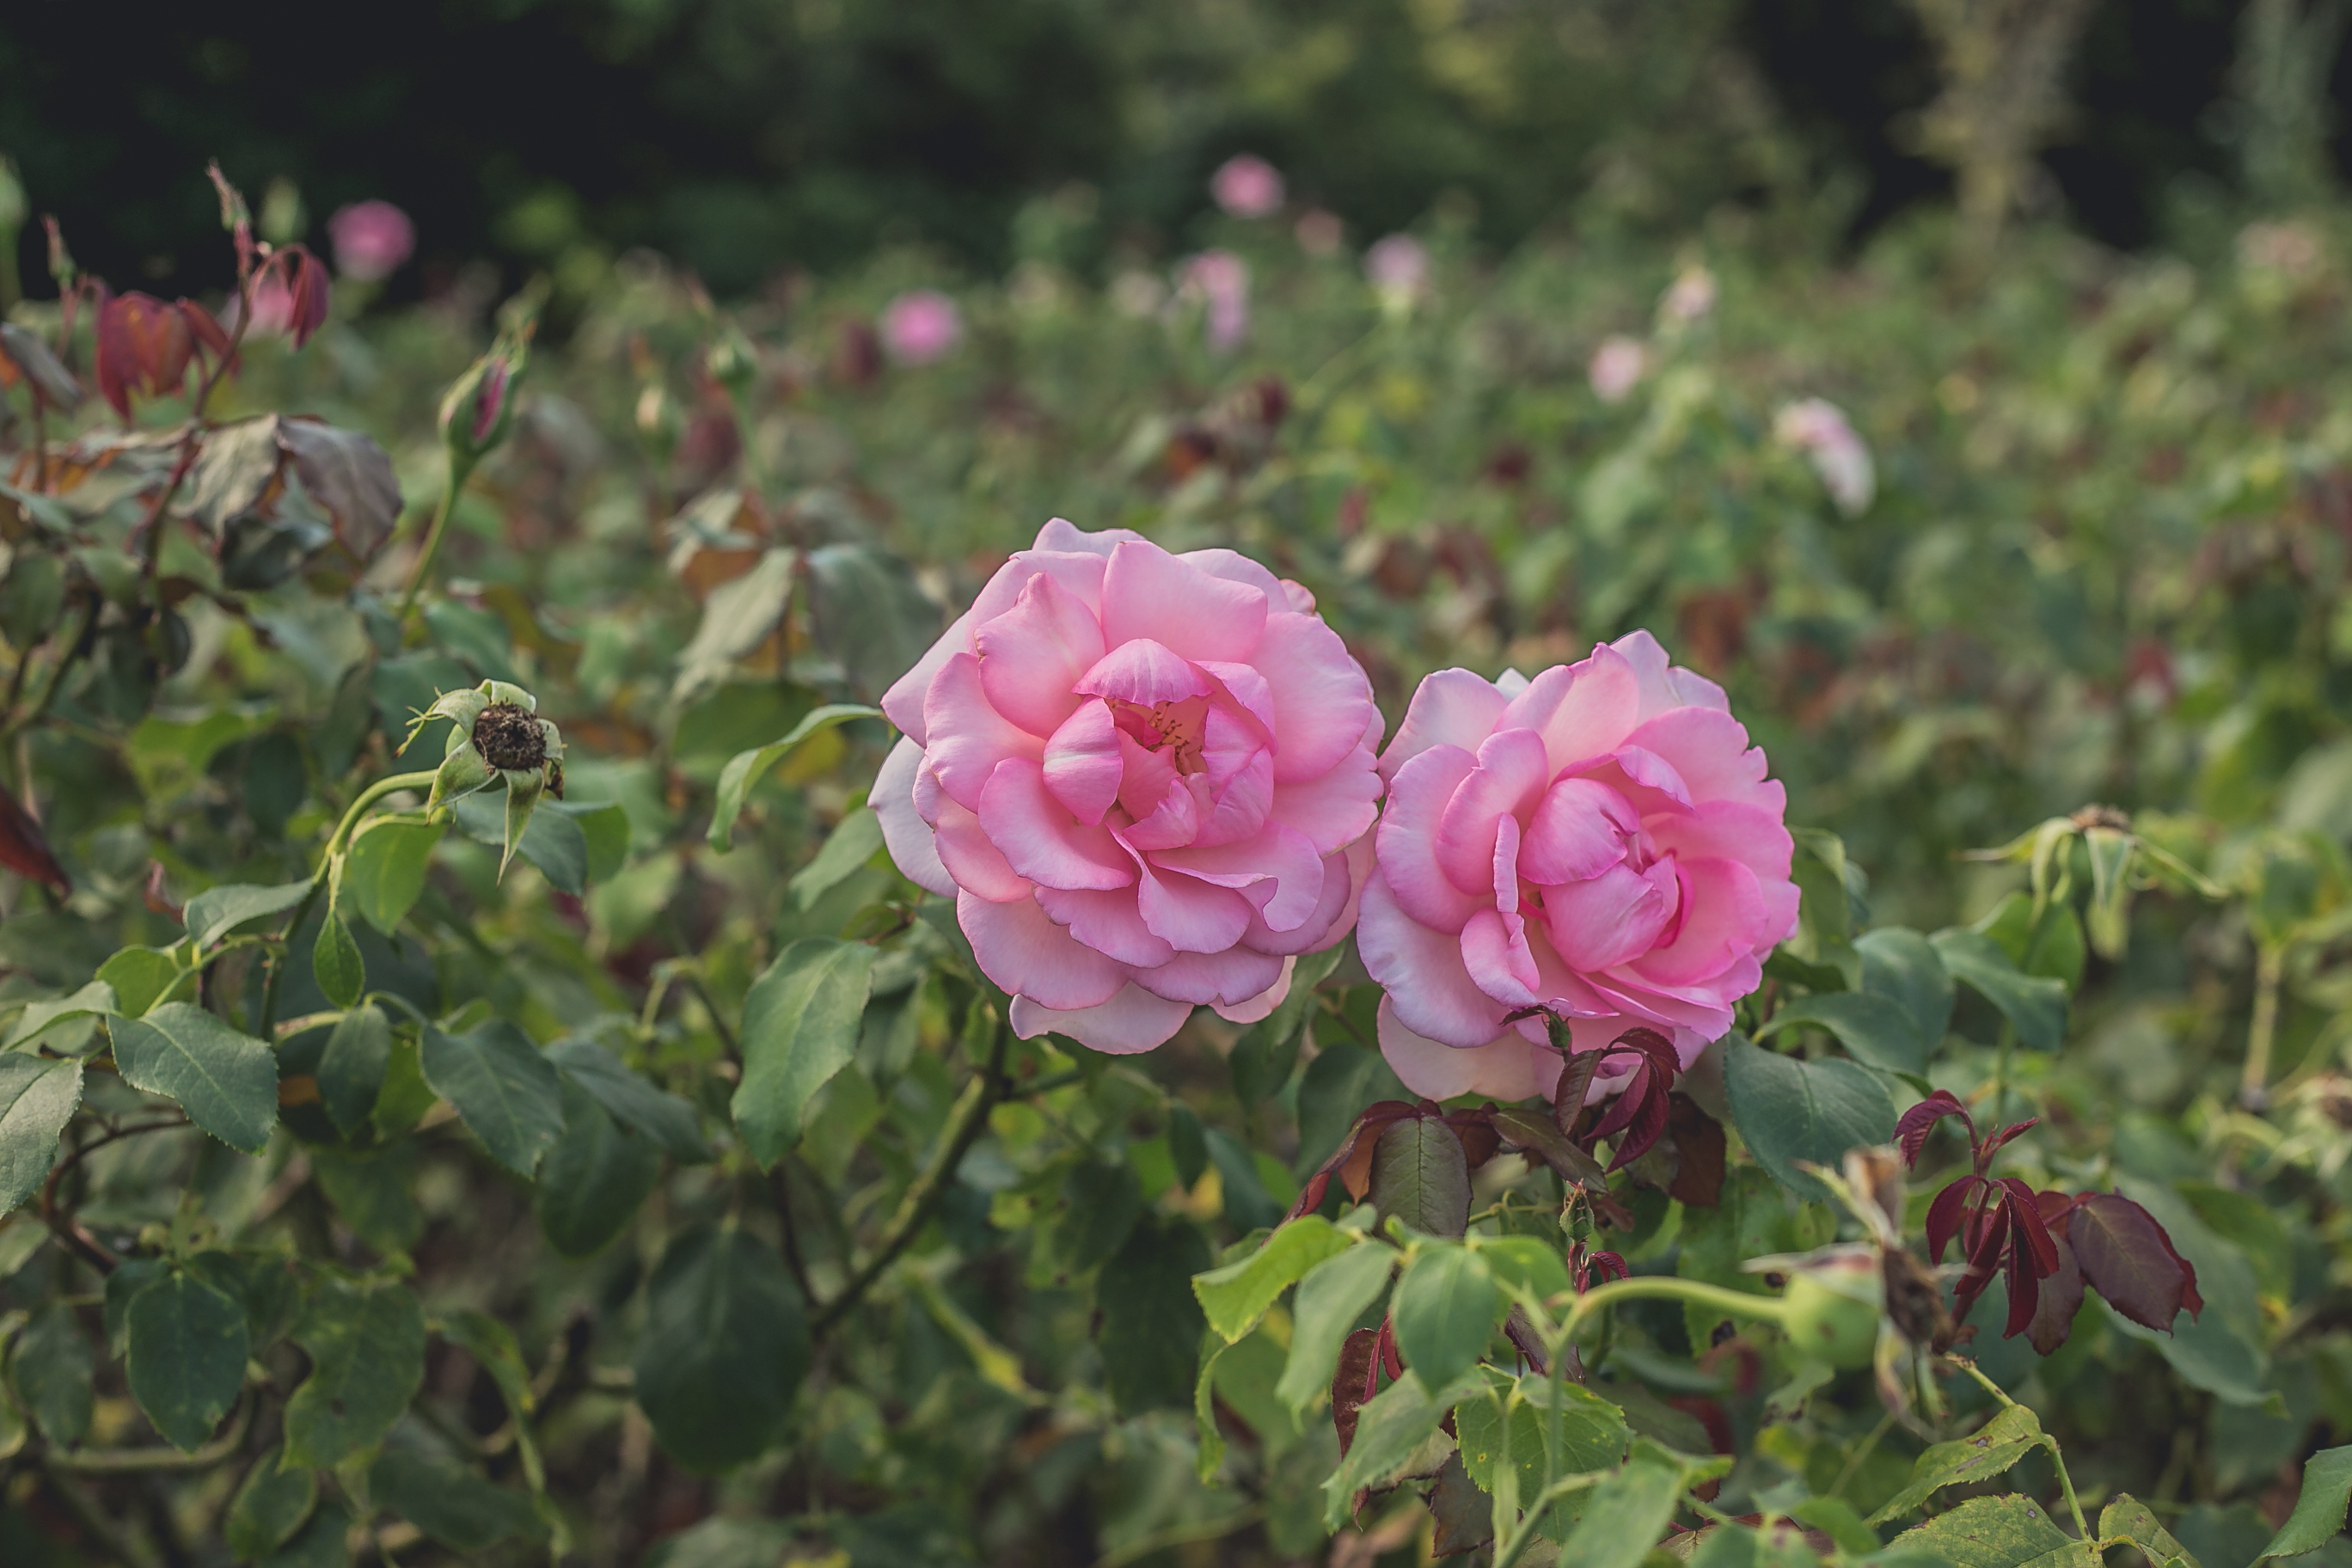
beautiful, beauty, bush, color, colour, flora, flower, flowers, garden, gardening, herb, love, perennial, pink, plant, rosa, rosaceae, rose, rose garden, spring, flowering plant, Julia child rose, rosa centifolia, floribunda, garden roses, petal, rose family, botany, rose order, grass, china rose, rosa gallica, camellia, rosa wichuraiana, japanese camellia, burnet rose, shrub, theaceae, plant stem, peony, annual plant, multiflora rose, prickly rose, rosa rugosa, wildflower, perennial plant